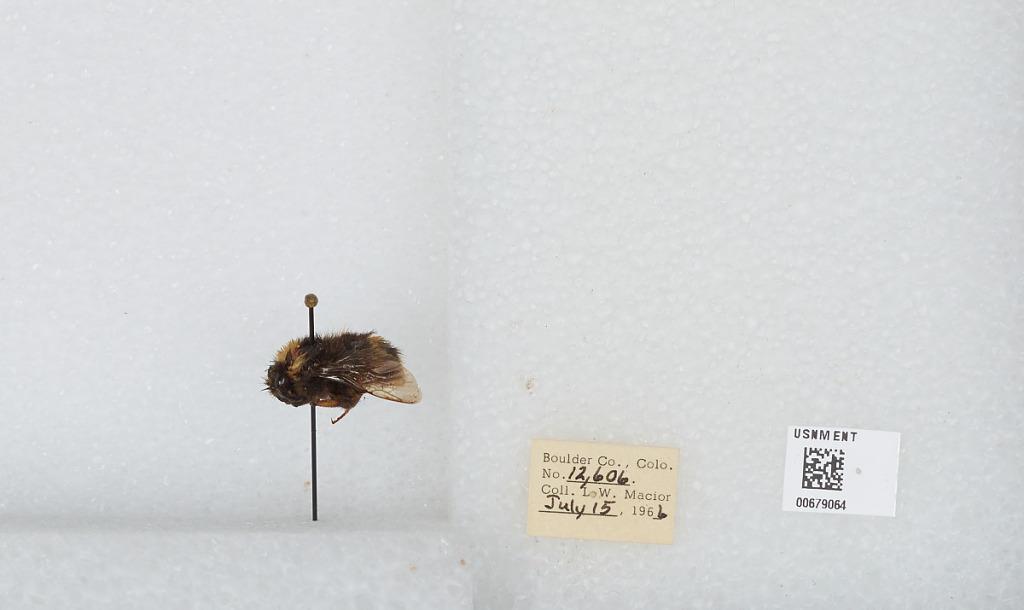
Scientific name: Bombus (Bombus) occidentalis Greene
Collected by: L. Macior
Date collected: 1966-7-15
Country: United States
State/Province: Colorado
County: Boulder
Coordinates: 40.015, -105.27